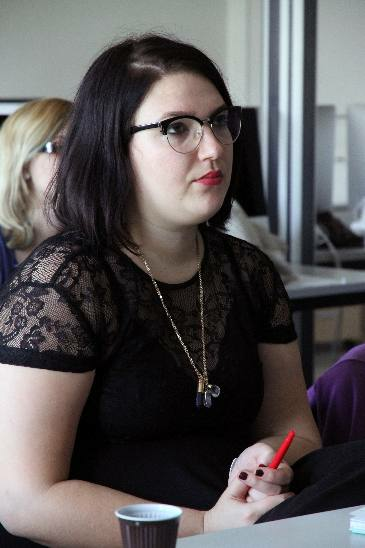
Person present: Yes